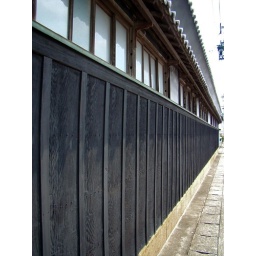
A black wall of an Edo Period builidng in Inuyama.